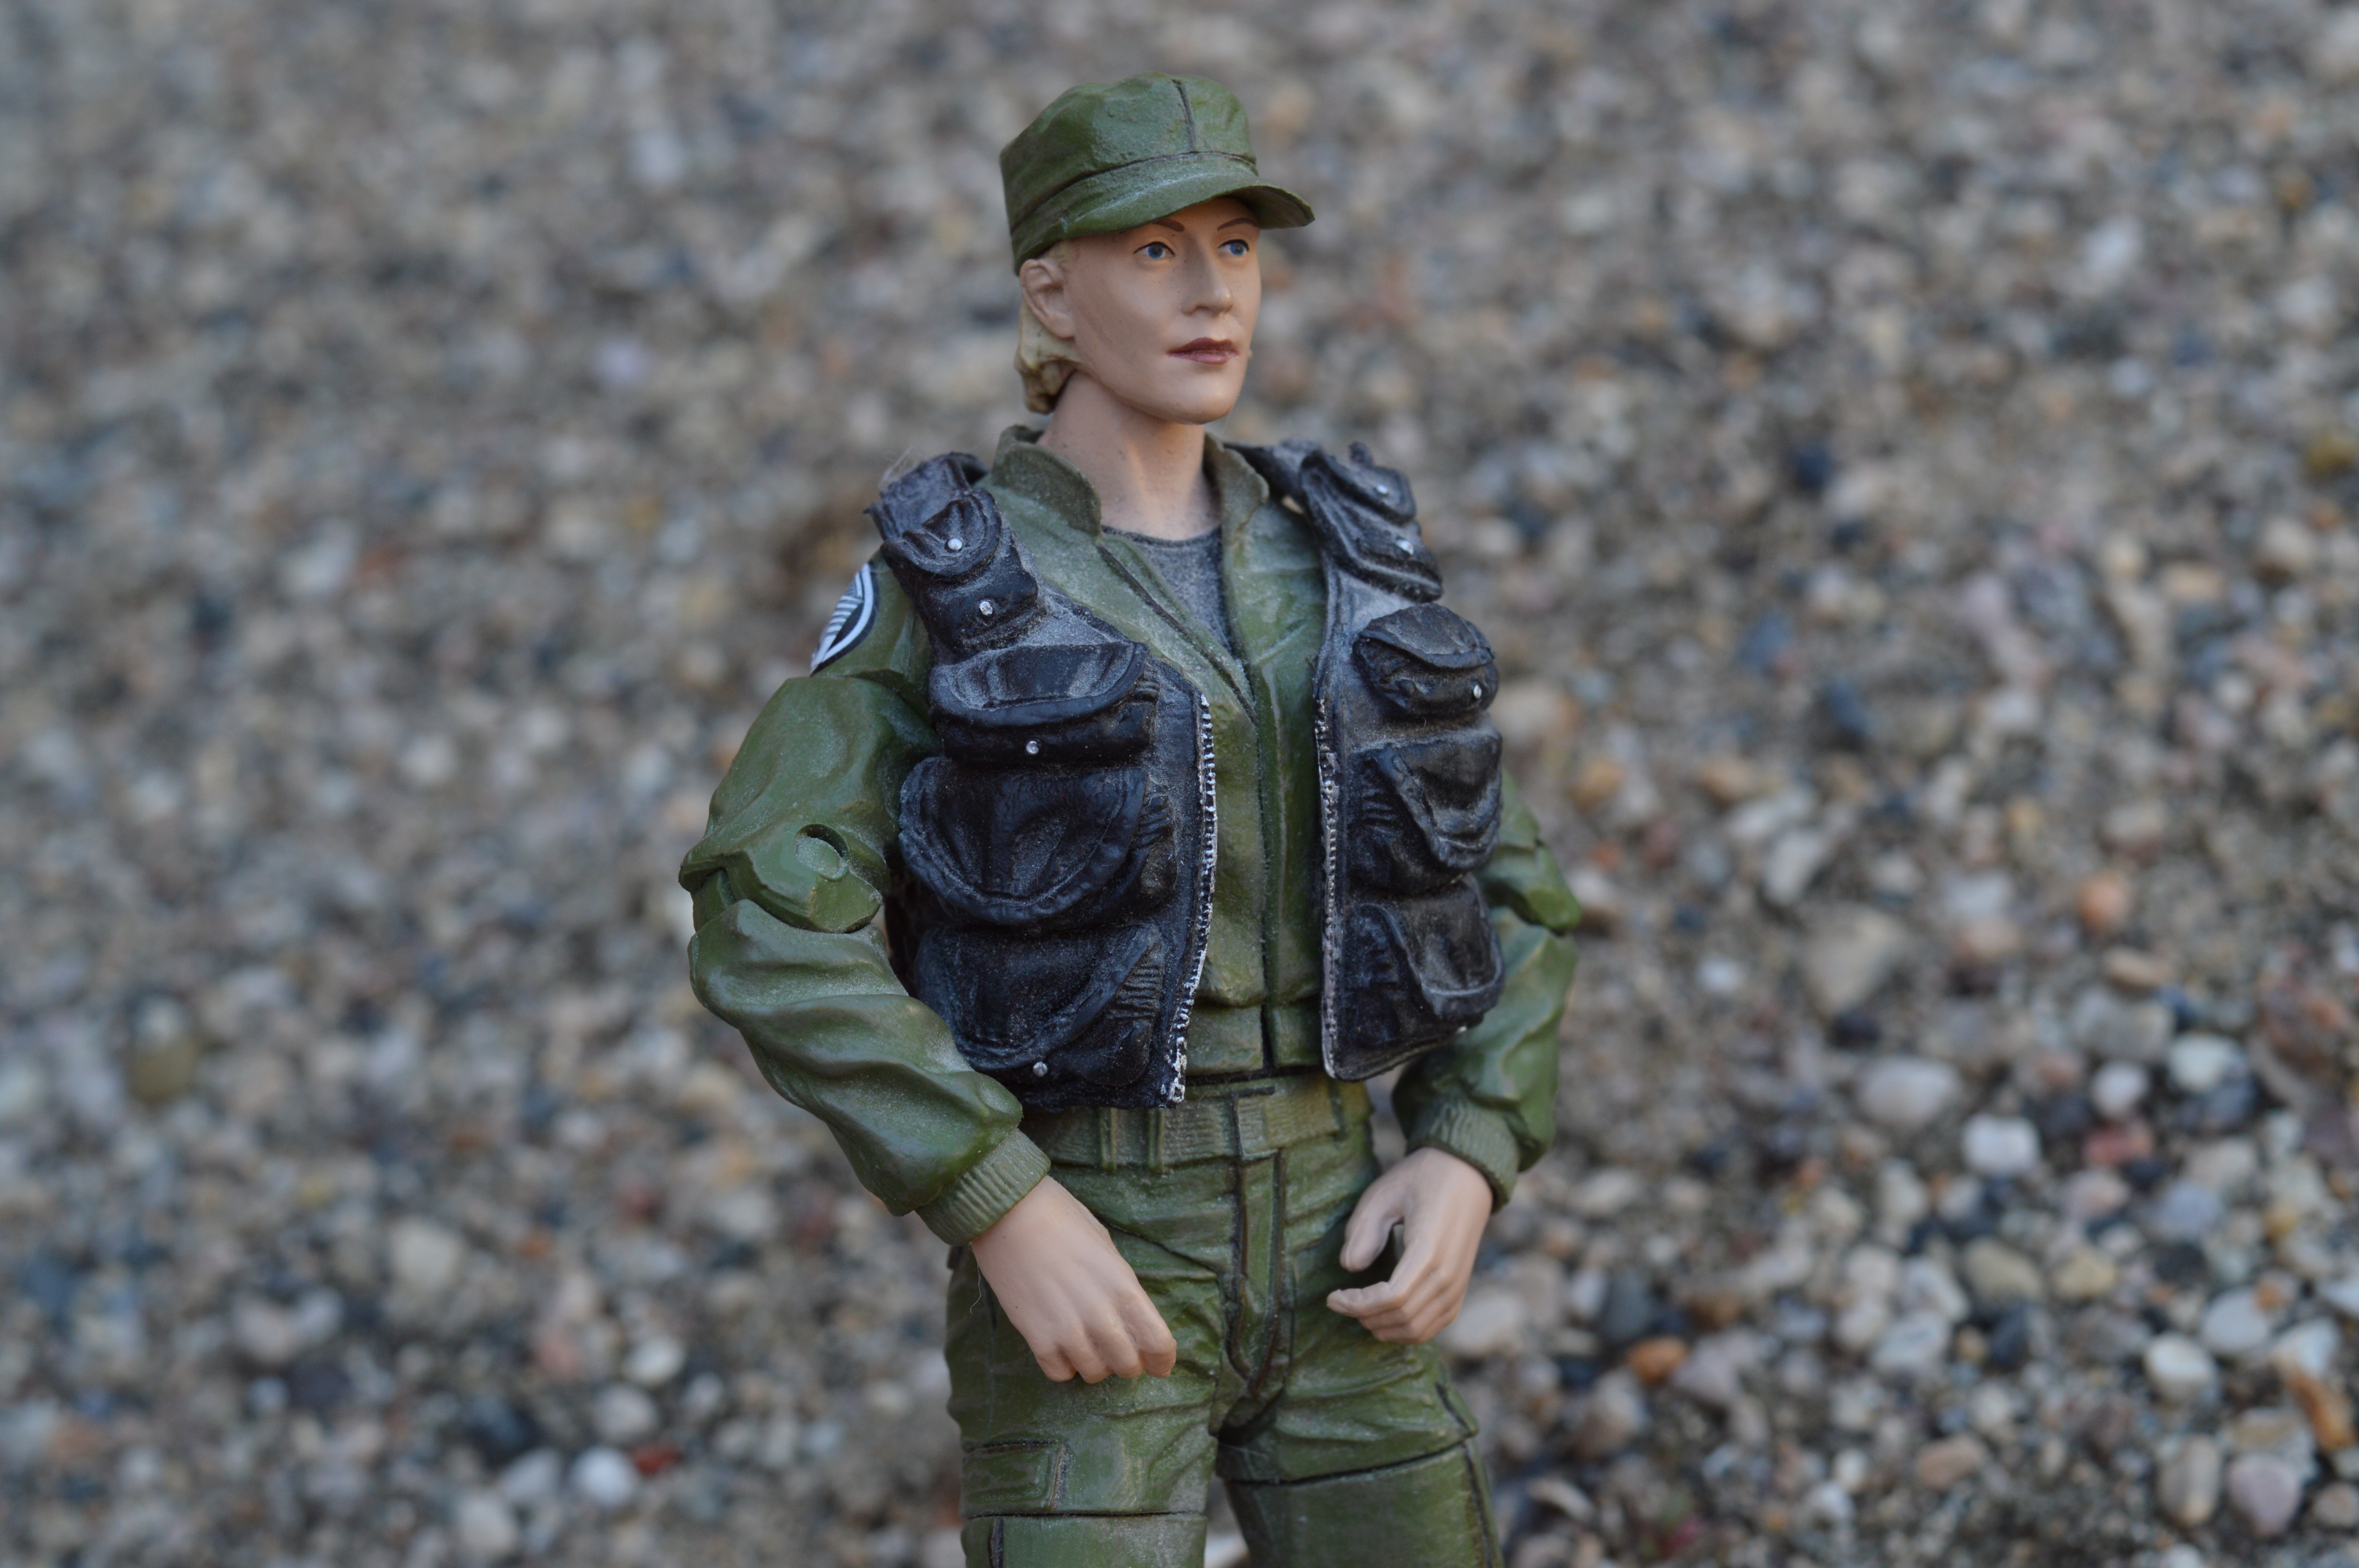
people, military, female, soldier, army, clothing, toy, security, camouflage, uniform, action figure, protection, troop, combat, marines, infantry, reconnaissance, military uniform, militia, woman soldier, stargate, marksman, military police, military officer, military person, military camouflage